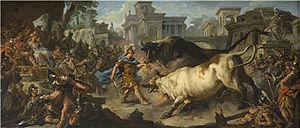
Cette page établi la liste des peintures connues de Jean-François de Troy, né le 27 janvier 1679 à Paris et mort le 26 janvier 1752 à Rome, peintre français du XVIIIᵉ siècle.